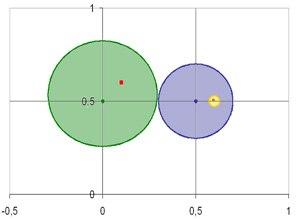
Illustration de l'usage du théorème du point fixe pour la démonstration du théorème d'inversion locale